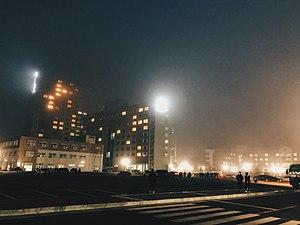
Cet article détaille la pollution en Corée du Sud, un pays de l'Asie de l'Est.